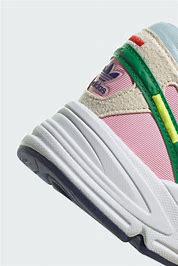
Brand: Adidas
Model: Astir